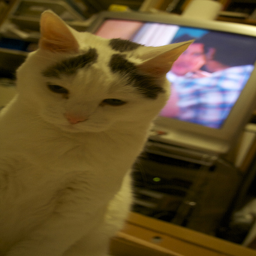
A cat sitting on top of a table near a TV.
A white cat is sitting in front of a television.
A cat looking down with a television in the background
Cat sitting in foreground of television  on shelf.
A white cat with black spots on its head.